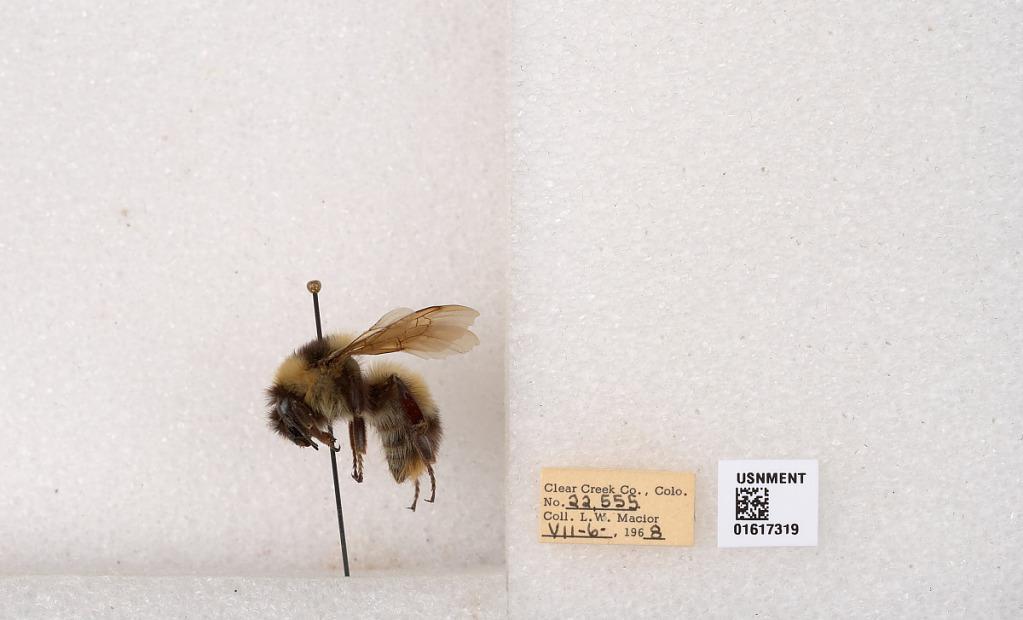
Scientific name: Bombus kirbyellus
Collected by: L. Macior
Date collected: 1968-7-6
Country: United States
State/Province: Colorado
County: Clear Creek
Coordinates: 39.6891, -105.644